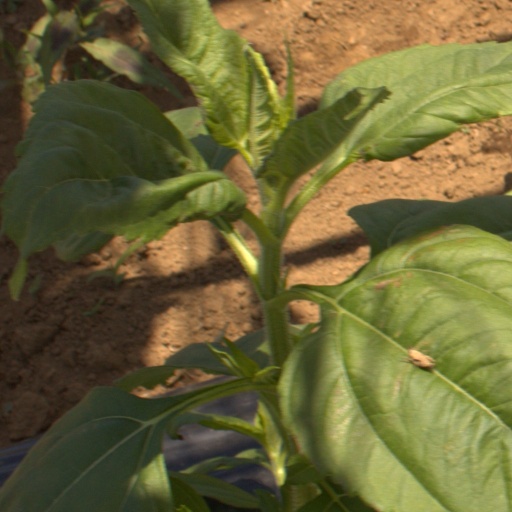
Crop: Jerusalem artichoke